Article 9 of the Constitution of Japan

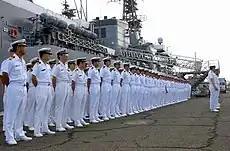
Sailors of the Japanese Maritime Self-Defense Force, one of the "de facto" military forces ostensibly permitted under Article 9

Soon after the adoption of the Constitution of Japan on 3 May 1947, the Chinese Civil War ended in victory for the Chinese Communist Party in 1949 and the establishment of the People's Republic of China (PRC). As a consequence, the United States was left without the Republic of China (ROC) on Mainland China as a military ally against communism in the Pacific. There was a desire on the part of the United States occupation forces for Japan to take a more active military role in the struggle against communism during the Cold War.